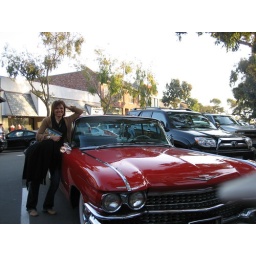
Marjo and the red car in Laguna